2011 Bahraini uprising

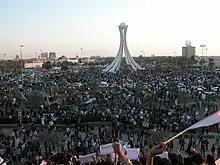
Protesters gather at the Pearl Roundabout for the first time on 15 February 2011.

Protests began on 14 February 2011, but met immediate reaction from security forces. Over thirty protesters were reportedly injured and one was killed as Bahraini government forces used tear gas, rubber bullets and birdshot to break up demonstrations, but protests continued into the evening, drawing several hundred participants. Most of the protesters were Shia Muslims, who make up the minority of Bahrain's population. The next day, one person attending the funeral of the protester killed on 14 February was shot dead and 25 more were hurt when security officers opened fire on mourners. The same day, thousands of protesters marched to the Pearl Roundabout in Manama and occupied it, setting up protest tents and camping out overnight. Sunni activist Mohamed Albuflasa was secretly arrested by security forces after addressing the crowd, making him the first political prisoner of the uprising.